Ryan Sheridan (rugby league)

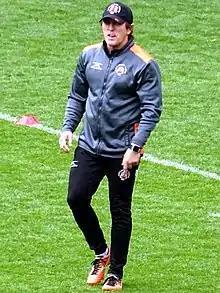

Ryan Patrick Sheridan (born 24 May 1975) is a rugby league coach who is an assistant coach for the Catalans Dragons in the Super League, and a former Ireland international rugby league footballer. Sheridan was an Ireland international and played at the 2000 Rugby League World Cup. Ryan Sheridan was one of the most influential players in the late 1990s for the Rhinos.